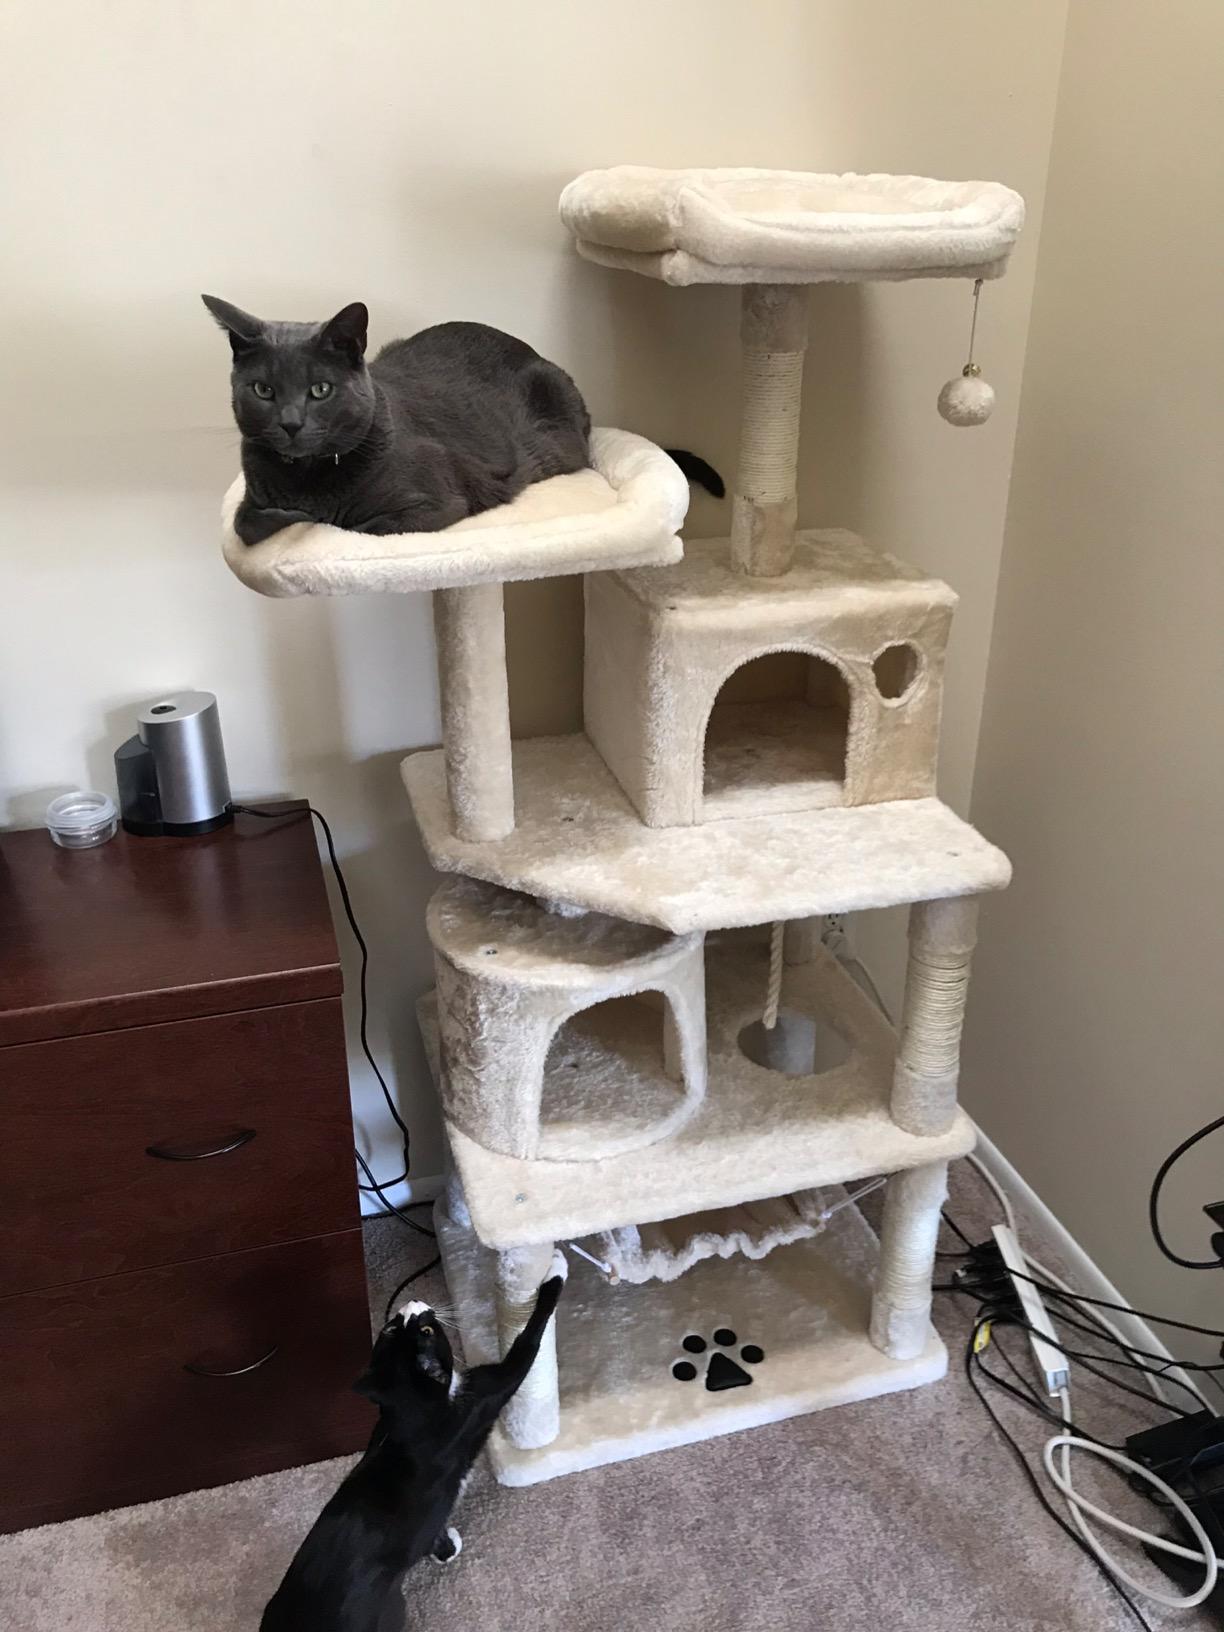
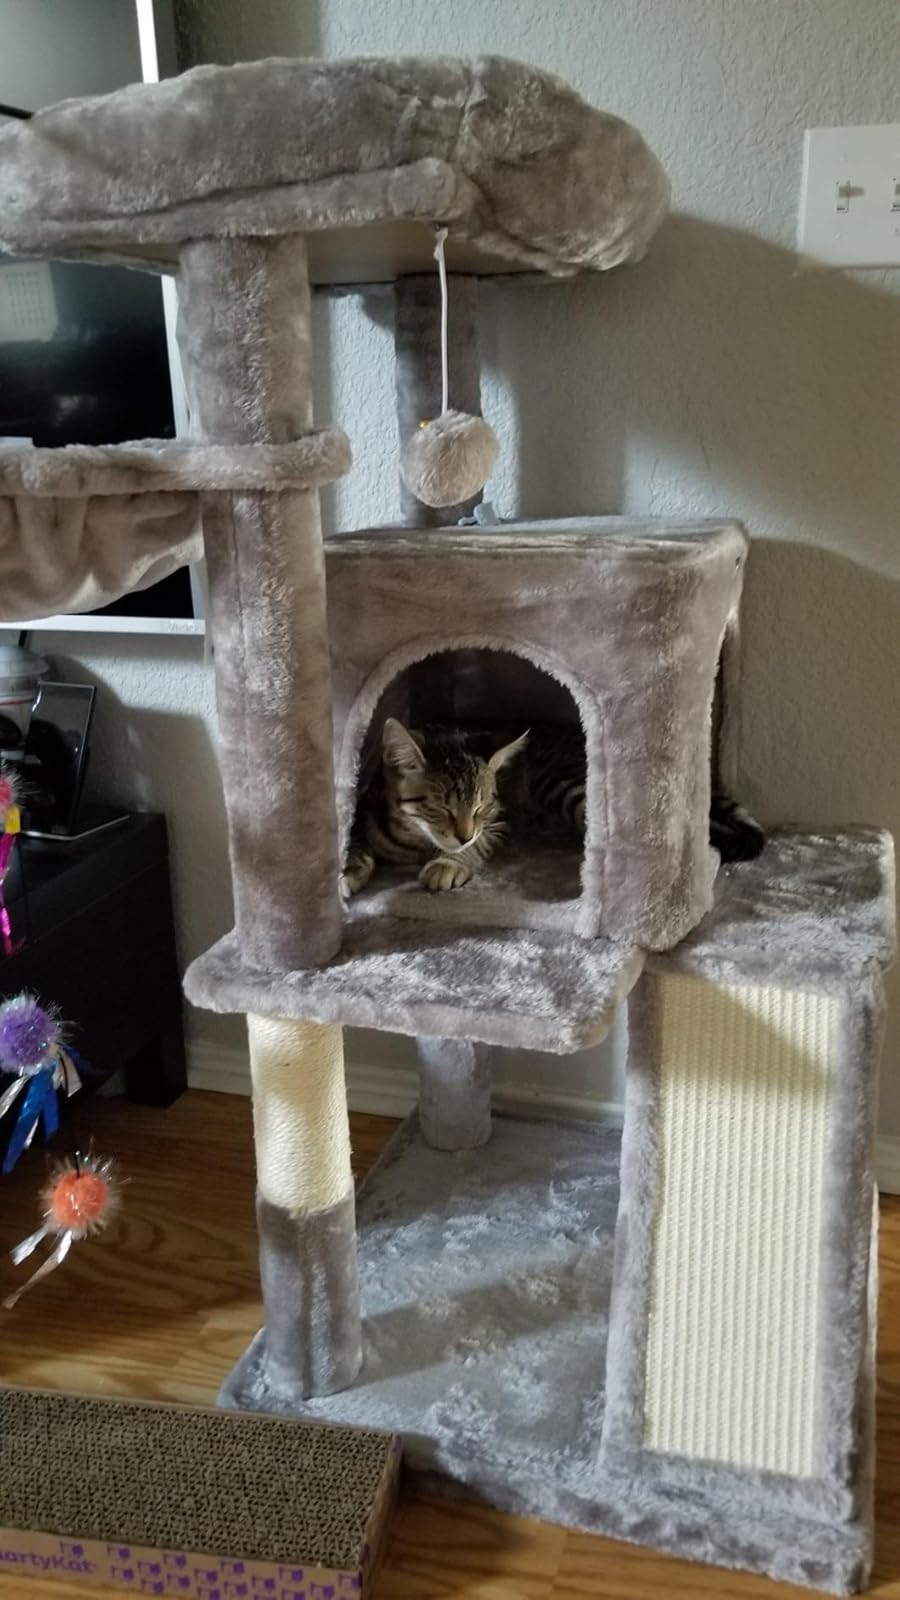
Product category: items_cat tree
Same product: no